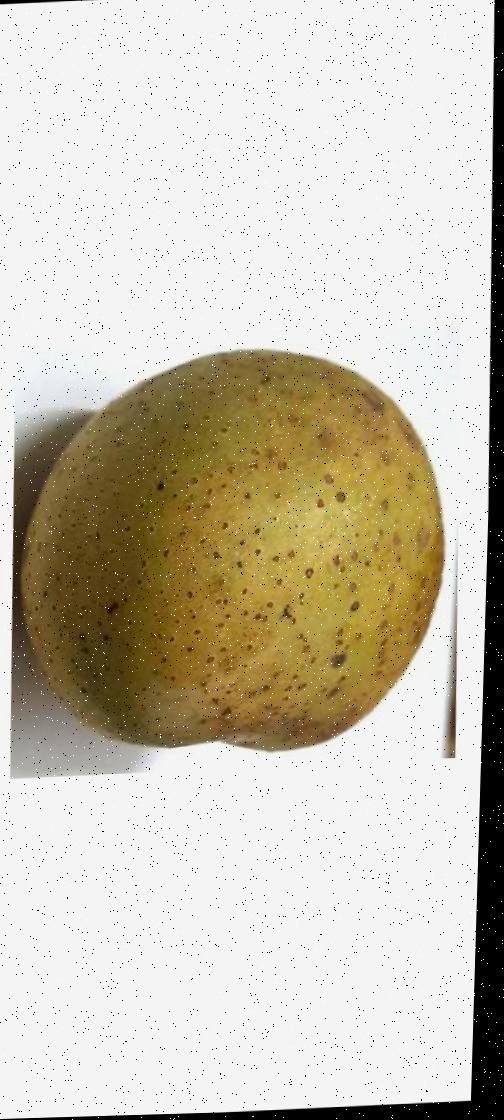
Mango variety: Gourmoti